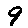
Label: 9